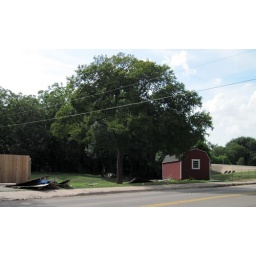
this small creek rose and pushed over this wood fence and floated the shed and several cars, flooded many homes.